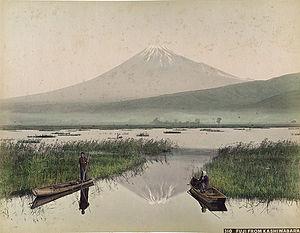
Kashima Seibei est un photographe japonais de renom du début de l'histoire de la photographie au Japon.